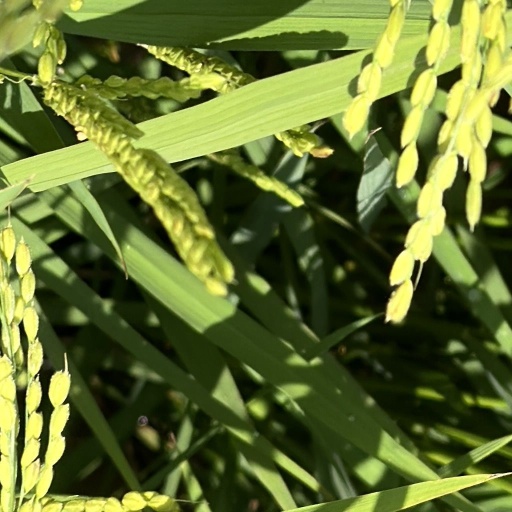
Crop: rice